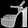
Label: Sandal